Austrian Holocaust Memorial Award

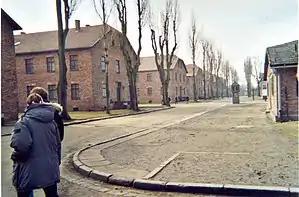
First young Austrian started in Auschwitz on September 1 1992

The prize is annually conferred to a person, a group of individuals or an institution, which has shown special endeavors for the memory of the Shoah and / or made special contributions to Jewish life.